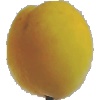
Label: Peach 2